The Barbecue Bible

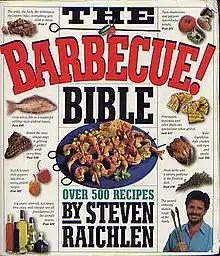
Cover of first (1998) edition

The Barbecue Bible by Steven Raichlen (1998, Workman), is the flagship title in a series of cookbooks written on grilling, barbecue, and other forms of outdoor cooking. Rather than focusing specifically on one style of barbecue, Raichlen documented four years worth of travels along what he considered the great "barbecue belts" in the world, which he categorized as North America/Caribbean, South America, Central Asia/Middle East, Mediterranean Europe, the western regions of Africa from Morocco to South Africa, and the eastern Pacific Rim from Korea to Indonesia. In addition to grill recipes for both meat and vegetables, the book includes substantial information on side dishes, drinks, and desserts, as well as numerous sidebars detailing Raichlen's experiences while researching the book.